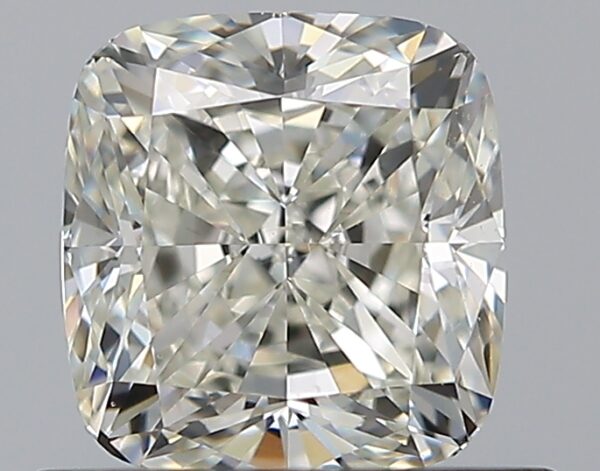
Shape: cushion
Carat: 0.8
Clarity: VS1
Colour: J
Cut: VG
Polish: EX
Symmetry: EX
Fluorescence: N
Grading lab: GIA
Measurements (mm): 5.26 x 4.97 x 3.48